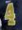
Number: 4